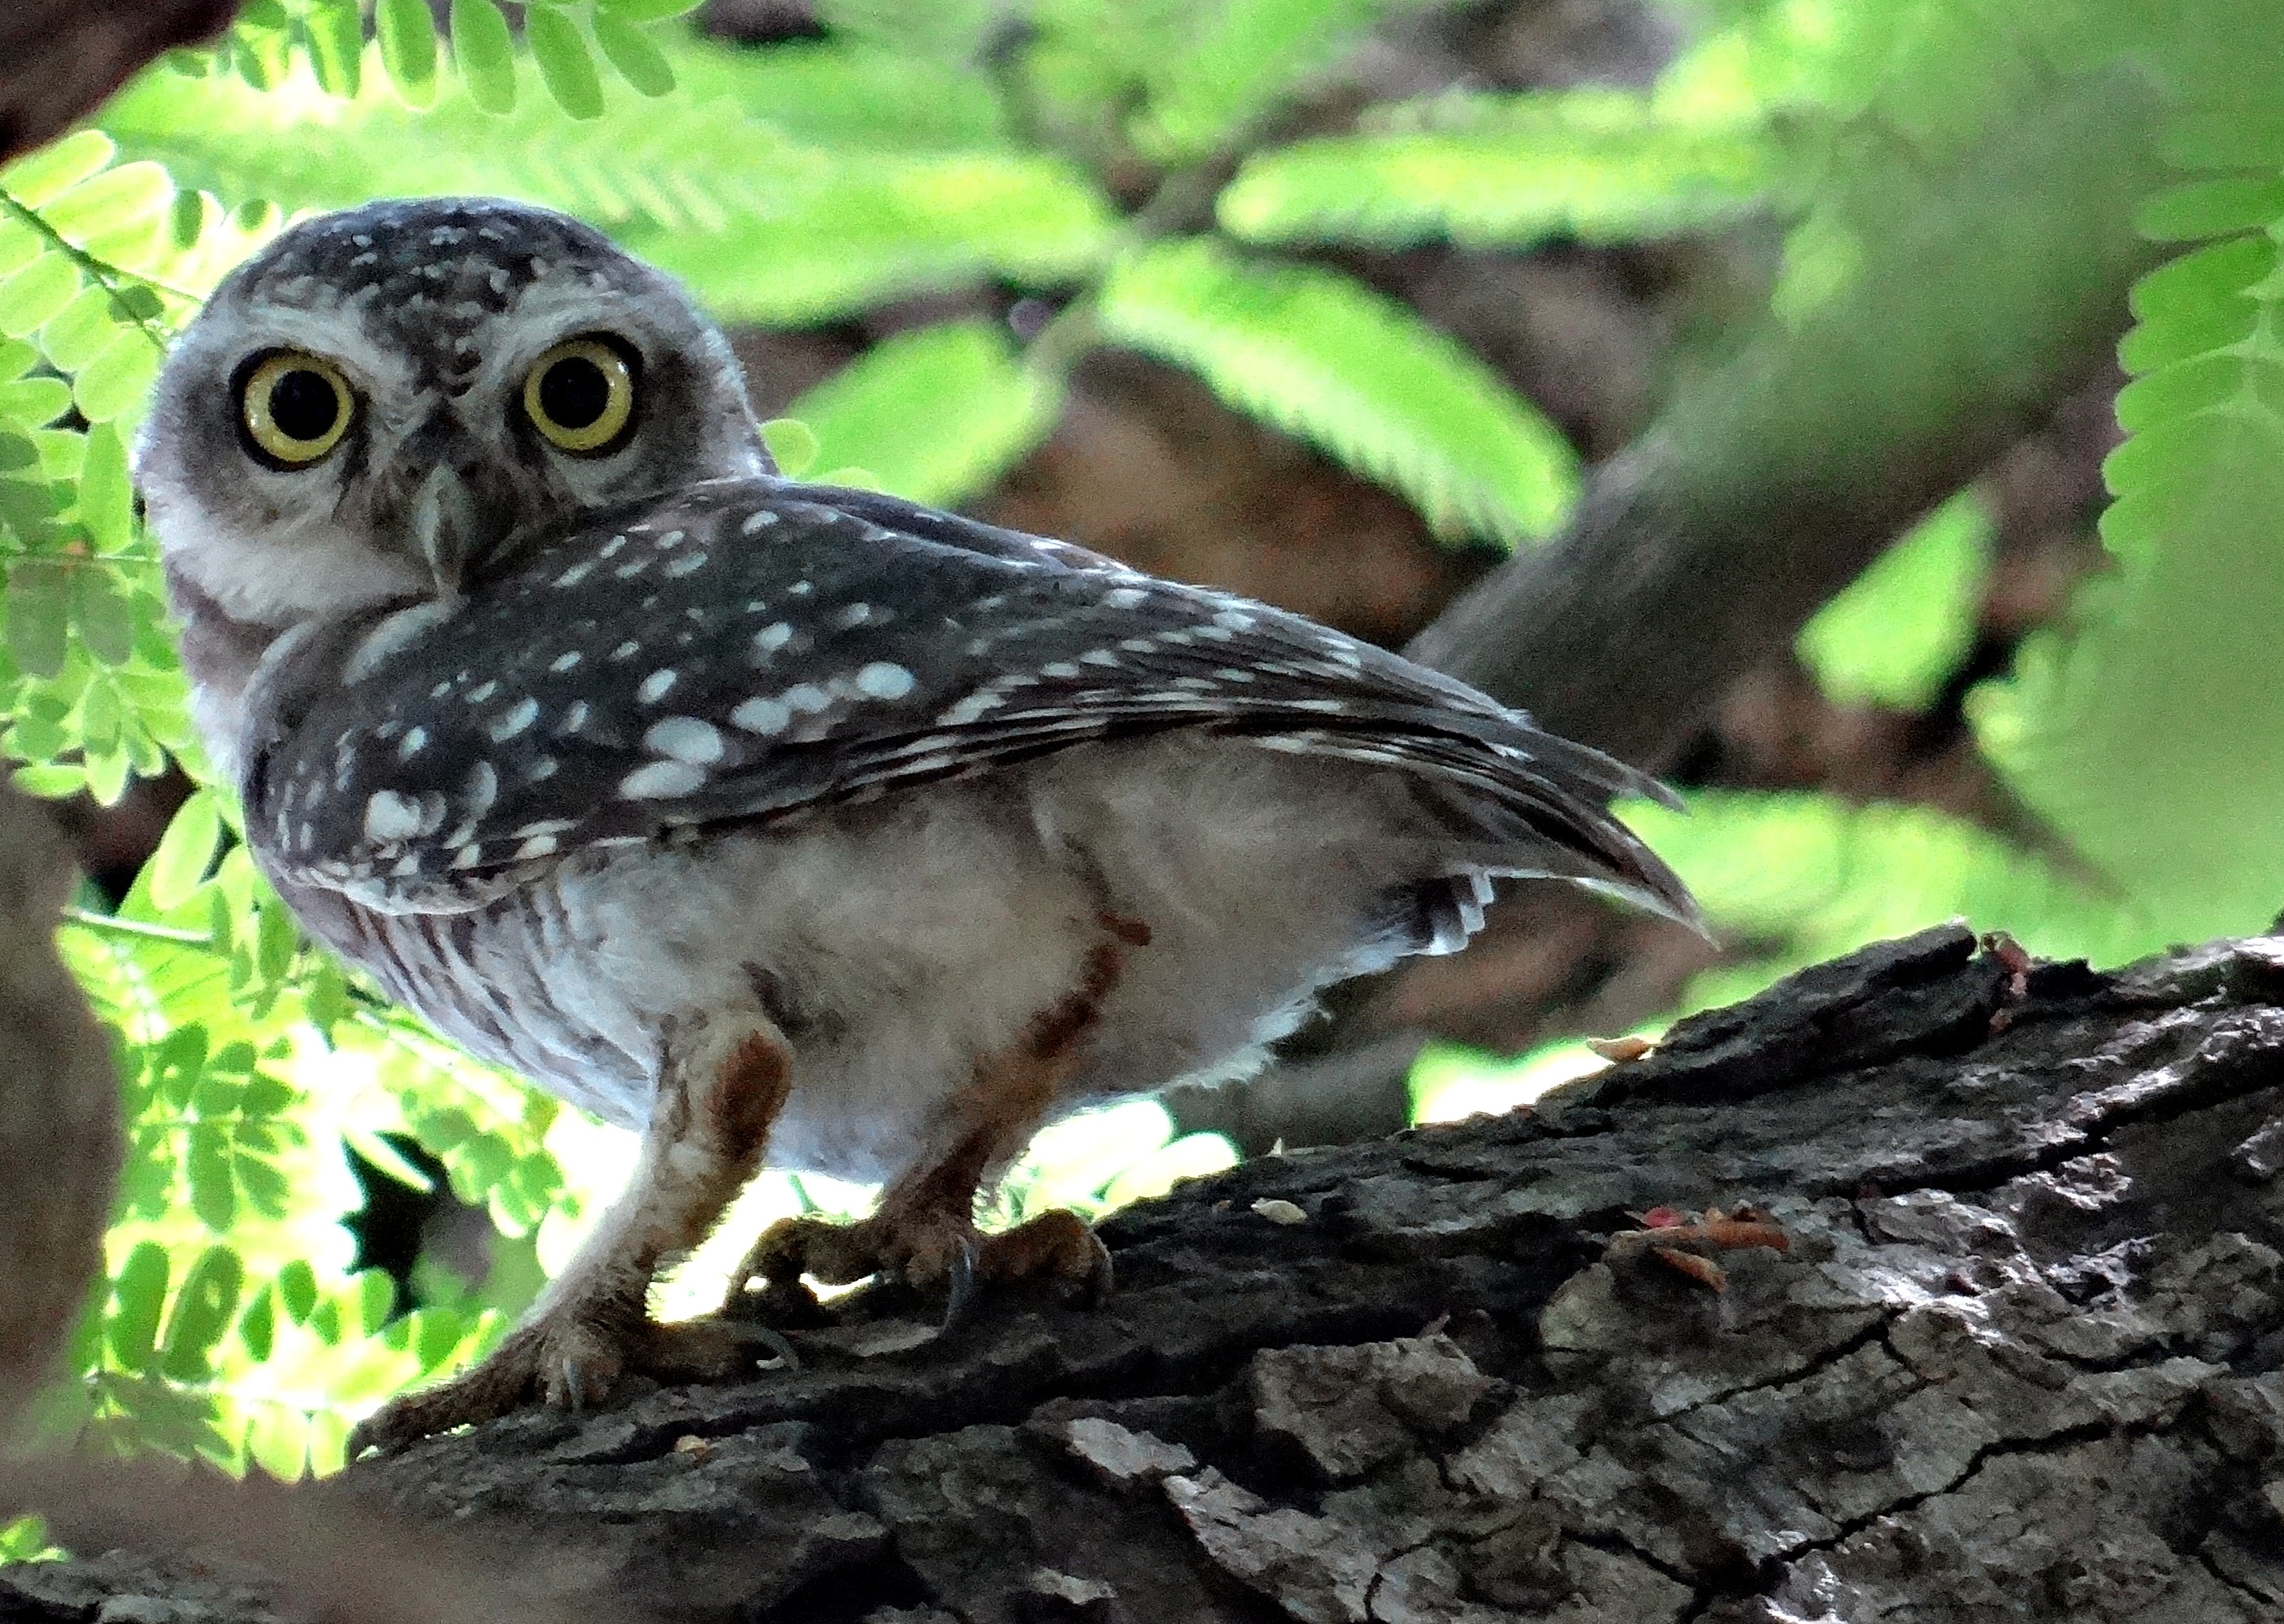
nature, bird, wing, wildlife, beak, predator, owl, fauna, bird of prey, vertebrate, india, hunter, nocturnal, great grey owl, spotted owlet, athene brama